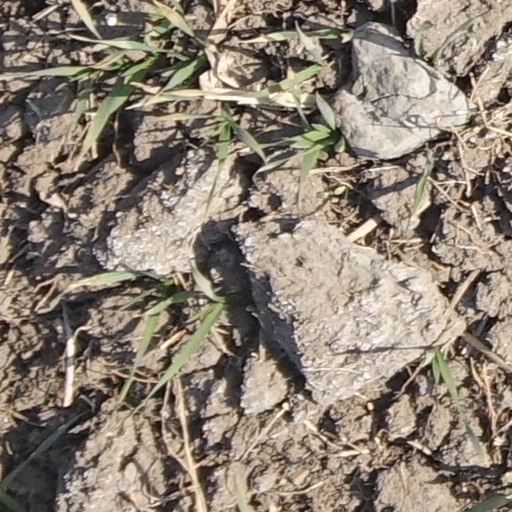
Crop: wheat